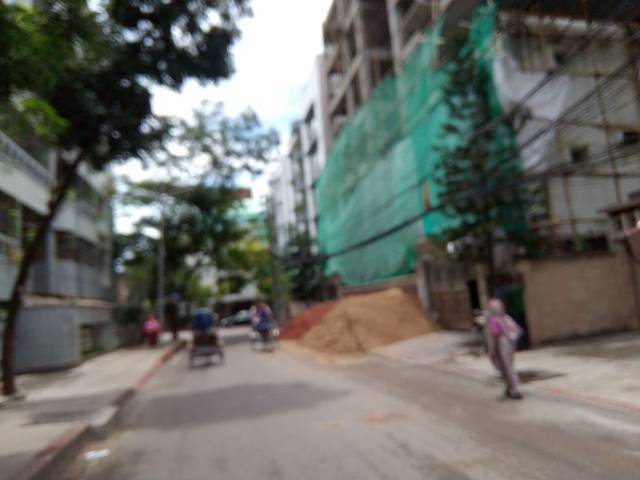
Region: Bangladesh
Coordinates: 23.743, 90.376